Jawbone–Butterbredt Area of Critical Environmental Concern

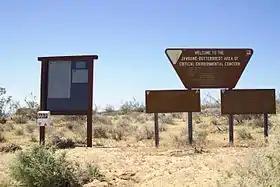
Signage south of California State Route 178

The Jawbone–Butterbredt Area of Critical Environmental Concern (ACEC), is located in the Mojave Desert and Southern Sierra Nevada, northwest of California City and California State Route 14, in Kern County, California.